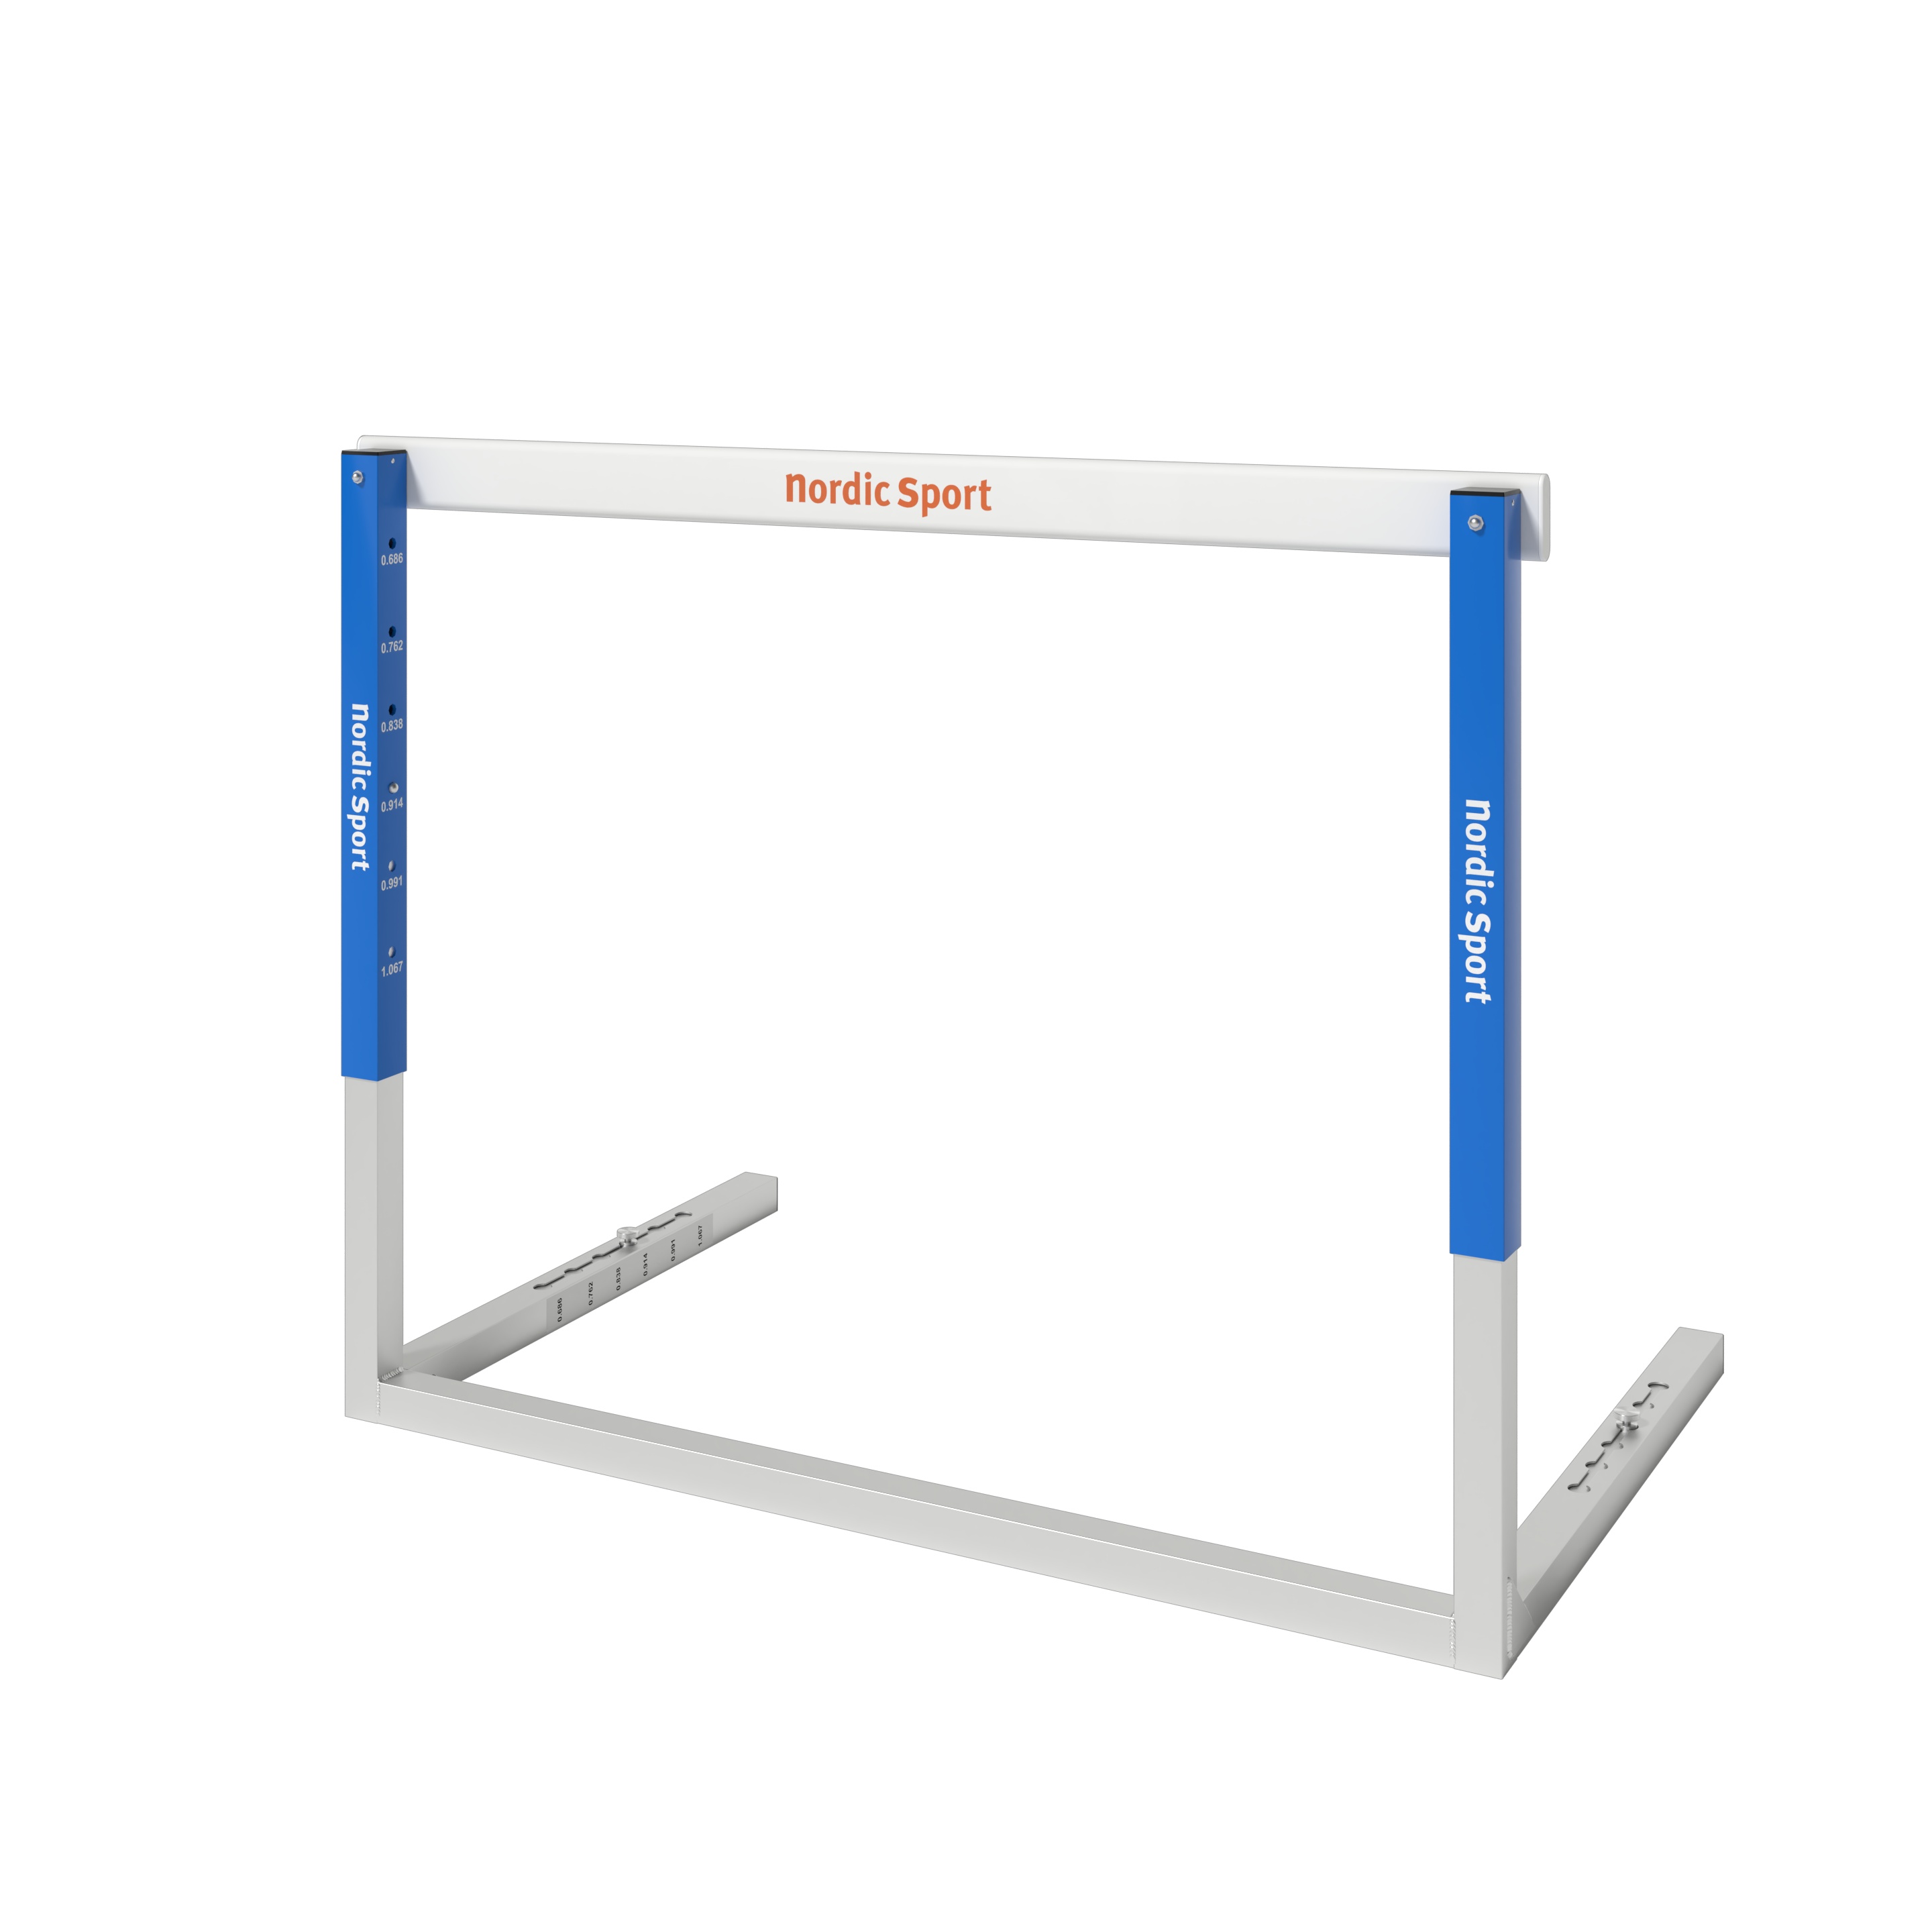
Hurdle Alu-Elite 2
Competition hurdle made of anodized aluminum. Counter weights are adjusted with one simple move with your foot. Height levels: 686, 762, 838, 914, 991 and 1067. Hurdle crossbar made out of ABS plastic. World Athletics certified no E-13-0768.
Brand: Nordic Sport
Category: Sporting Goods > Athletics > Track & Field > Track Hurdles